Ñandú (vehicle)

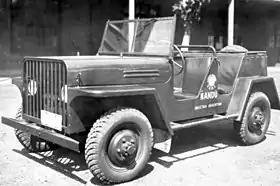

The Ñandú was an Argentine 4×4 military light utility vehicle. Taking inspiration from the Willys MB, it was developed by the "Dirección de Materiales" in 1943 for employment by the local Army. Only four prototypes were built, with the project being finally dismissed.